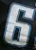
Number: 6